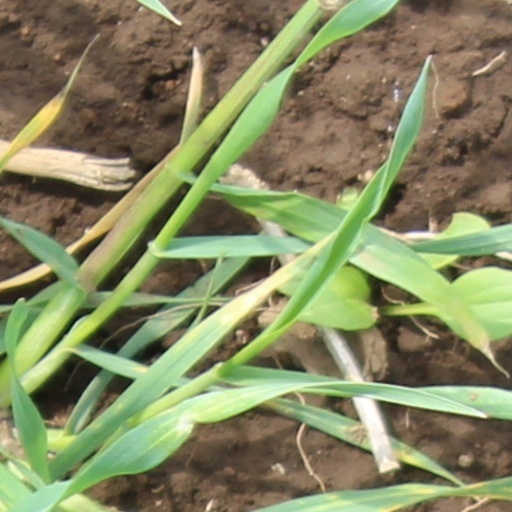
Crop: wheat